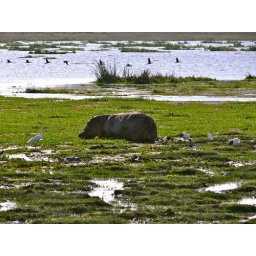
hippo enjoying a snack, notice the birds flying by in the background